George Boyd (footballer)

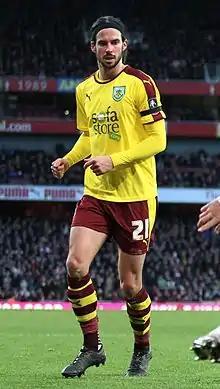
Boyd playing for Burnley in 2016

George Jan Boyd (born 2 October 1985) is a professional footballer who plays for Northern Premier League Division One West club Wythenshawe Town. Initially deployed as a left winger in the early stages of his career, Boyd was utilised more frequently in an attacking midfield role as his career progressed.